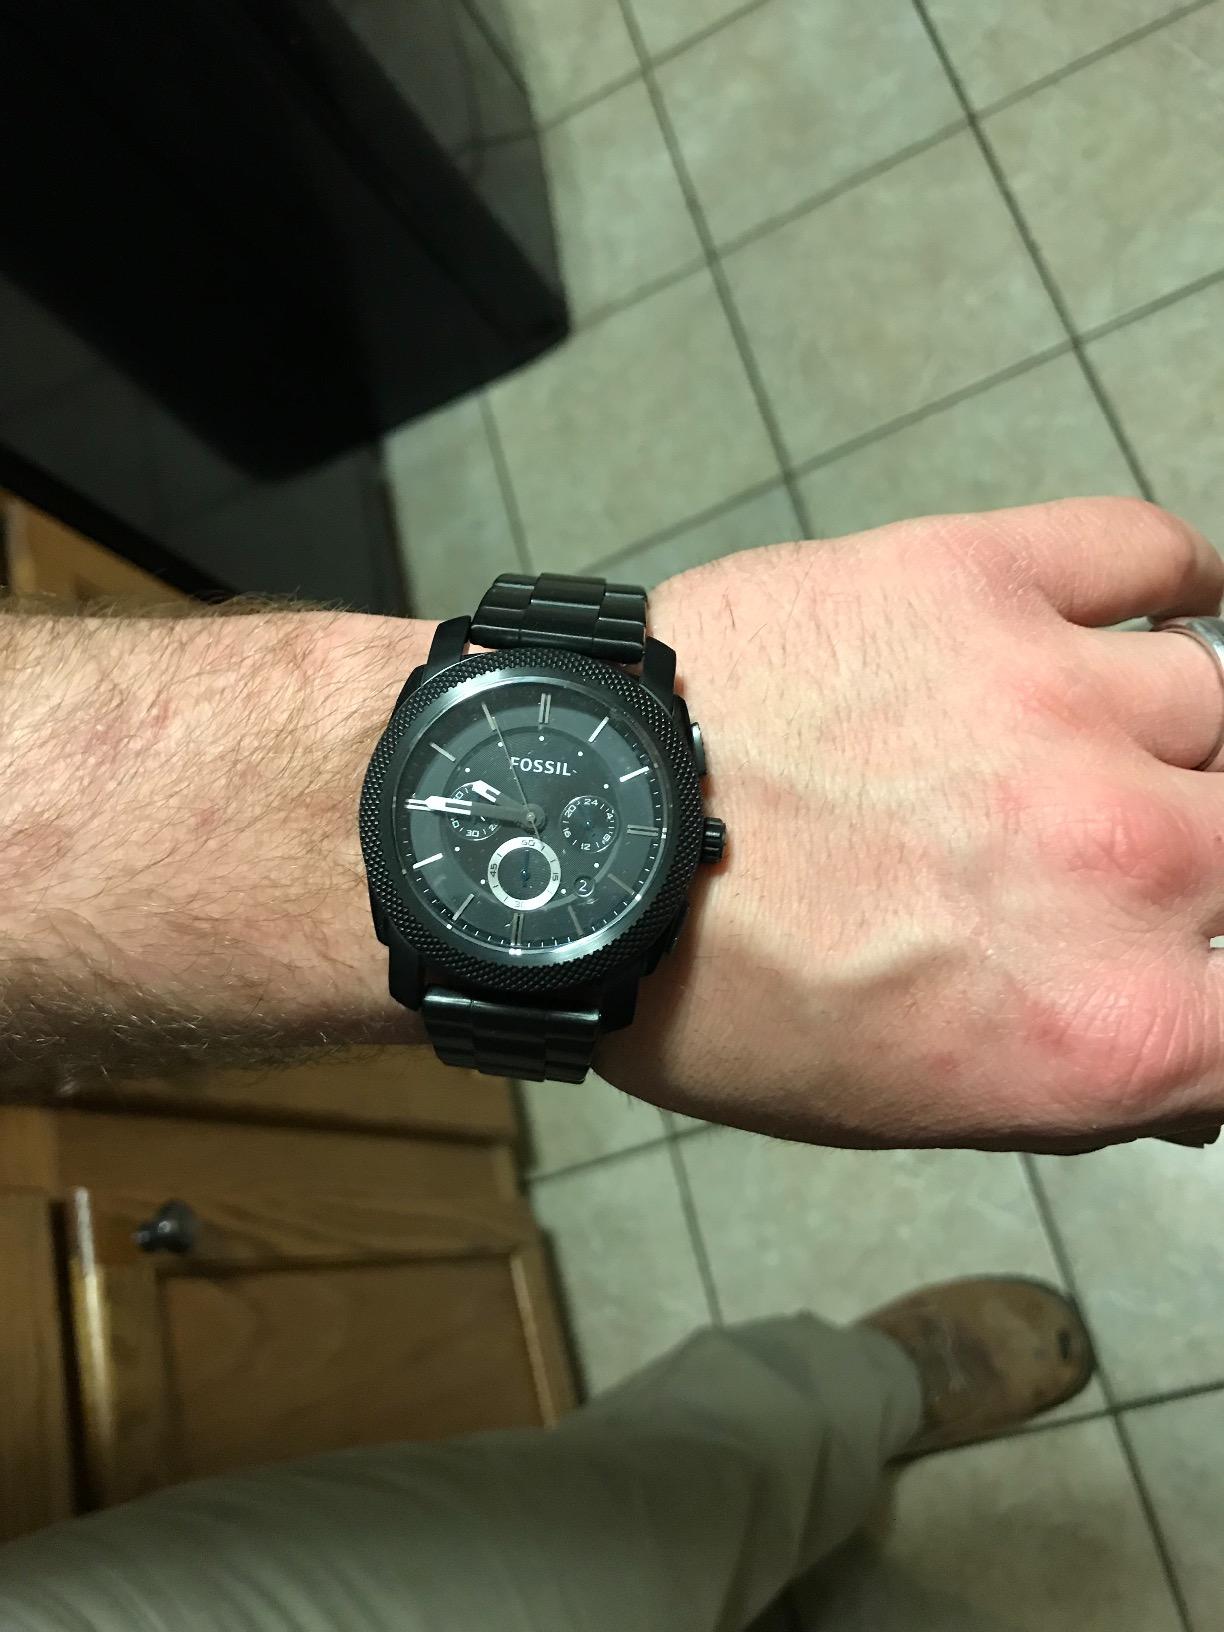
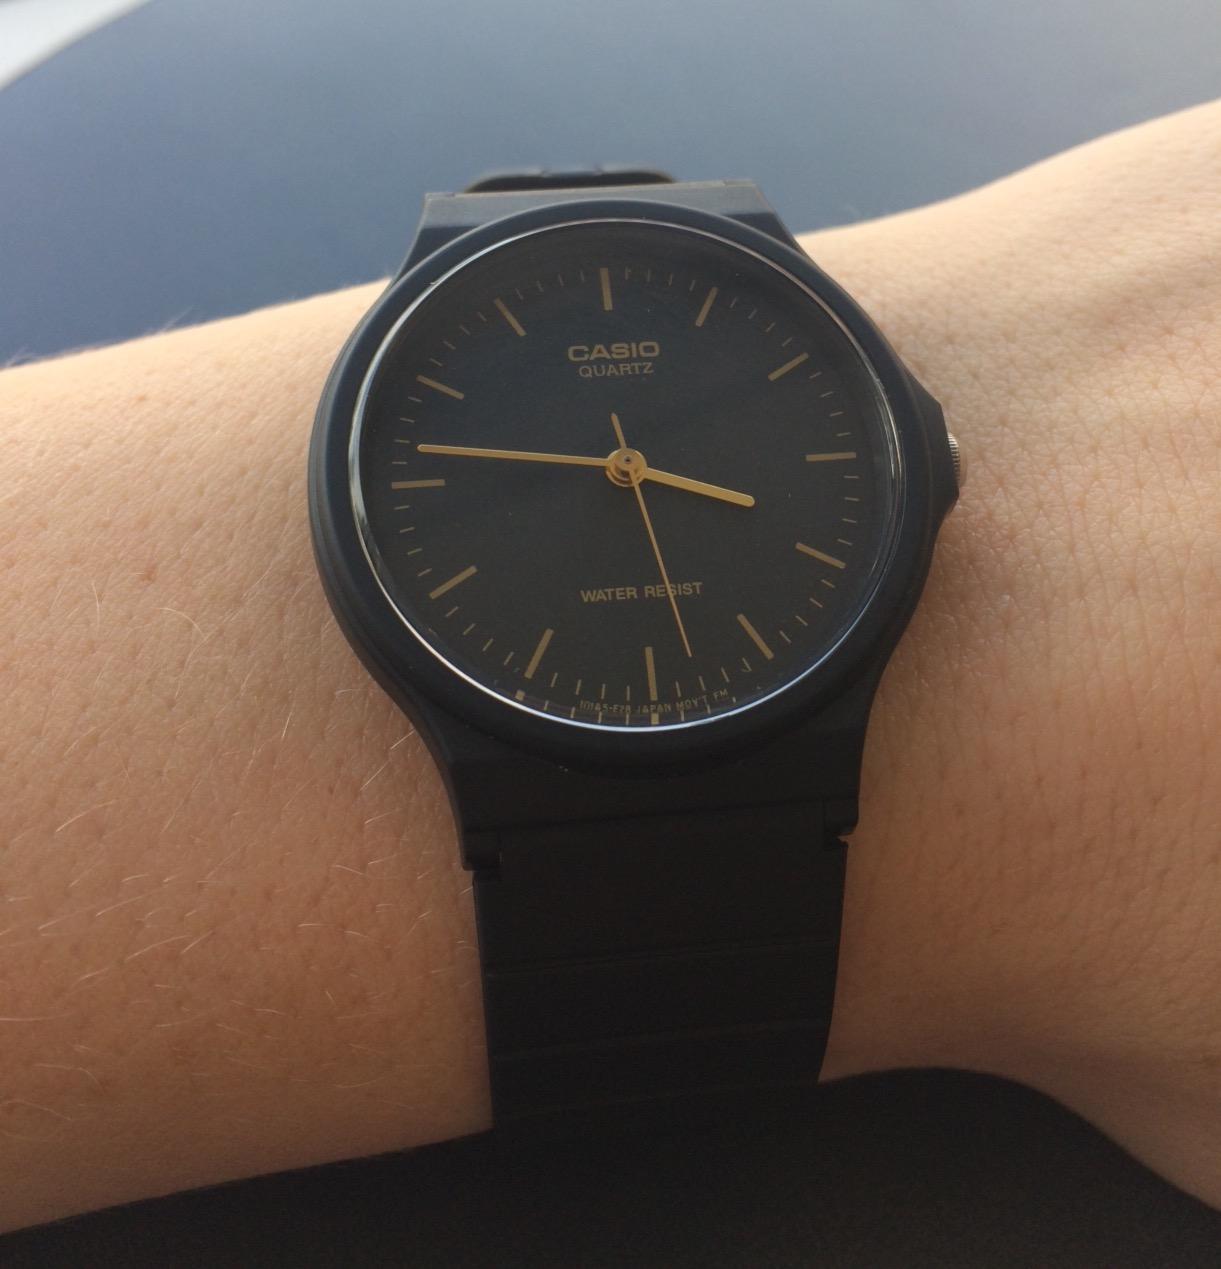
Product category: accessories_watch
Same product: no